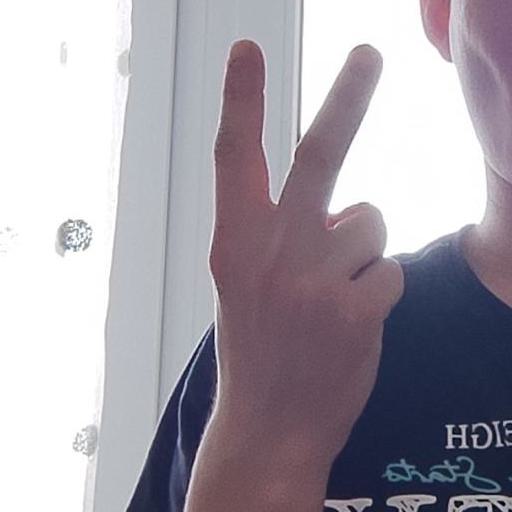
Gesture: peace_inverted